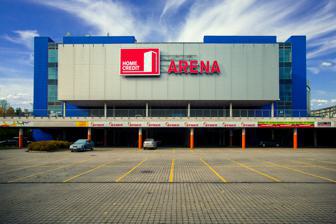
Building: Home Credit Arena
Country: Czechia
Year built: 2005
Architectural structure Home Credit Arena Former names Tipsport Arena Location Jeronýmova 570/22, Liberec , Czech Republic , 460 07 Coordinates 50°45′10″N 15°02′59″E / 50.75278°N 15.04972°E / 50.75278; 15.04972 Owner Liberec Operator SFM Liberec s.r.o. Capacity Hockey: 7,250 General: 9,000 Surface Multi-surface Construction Broke ground 5 September 2003 Opened 8 September 2005 Architect Antonín Buchta Tenants HC Bílí Tygři Liberec ( Extraliga ) BK Kondoři Liberec (basketball) The Home Credit Arena is an indoor sporting arena located in Liberec , Czech Republic . The capacity of the arena is 9,000 people and it was built in 2005. It is currently home to the HC Bílí Tygři Liberec ice hockey team. It hosted matches from Group B and the Relegation Round at the 2008 World Junior Ice Hockey Championships . It is also a venue for home games of Polish basketball team Turów Zgorzelec in the Eurocup and Euroleague . In its first five years of operation, the Arena welcomed 1.4 million visitors and hosted 467 events. See also List of indoor arenas in the Czech Republic References